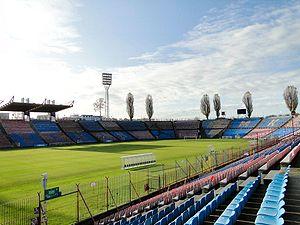
Le stade municipal de Szczecin ou stade municipal Florian Krygier est un stade polonais de football situé à Szczecin, en Pologne.